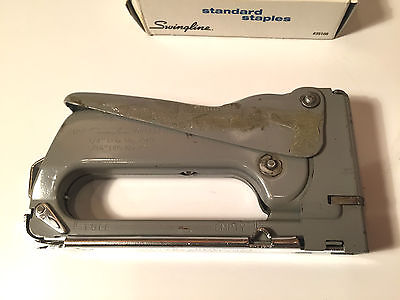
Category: stapler